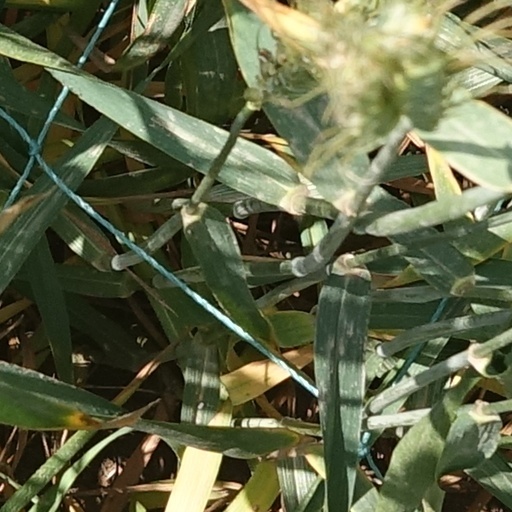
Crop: wheat